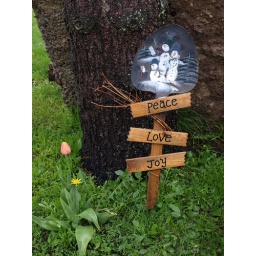
Usually the winter sign to note snow level by the bird feeders. Thanks Martha!